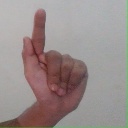
अक्षर: ळ